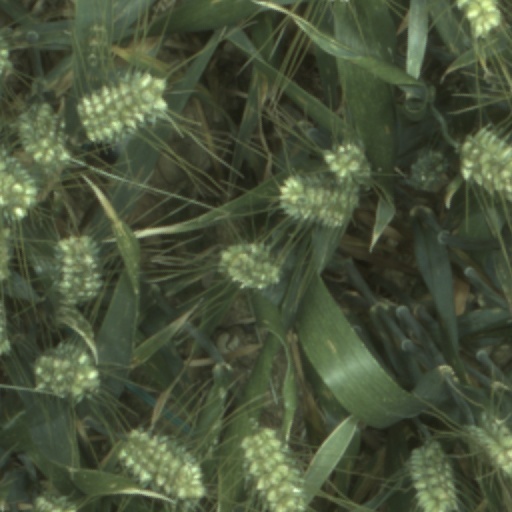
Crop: wheat